Food safety in Australia

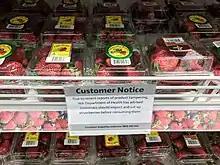
Strawberries on sale in Coles with a notice advising customers to inspect and cut up strawberries before consuming them

In 1995 a 4-year-old girl died from a fatal stroke after eating mettwurst produced by the Garibaldi company, and many other people were hospitalised. Toxins in the meat attacked blood vessels and kidneys. 23 children developed lifelong damage to their kidneys, suffering Hemolytic-uremic syndrome.